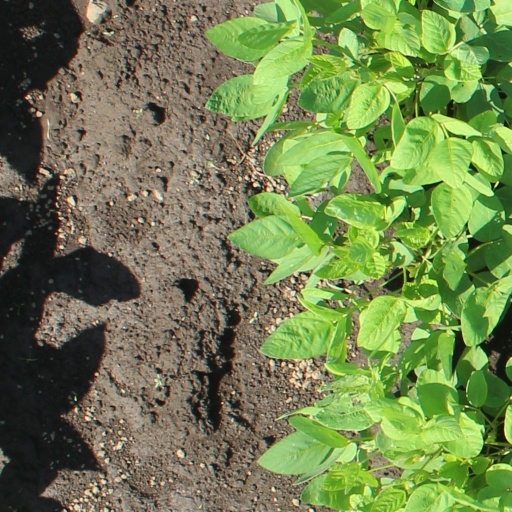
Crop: soybean